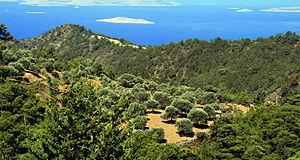
L’olivier est un arbre fruitier qui produit les olives, un fruit consommé sous diverses formes et dont on extrait une des principales huiles alimentaires, l'huile d'olive. C'est la variété, domestiquée depuis plusieurs millénaires et cultivée principalement dans les régions de climat méditerranéen, de l'une des sous-espèces de Olea europaea, une espèce d'arbres et d'arbustes de la famille des Oléacées.